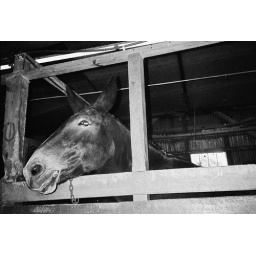
dejuan - horse in barn